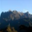
Label: mountain